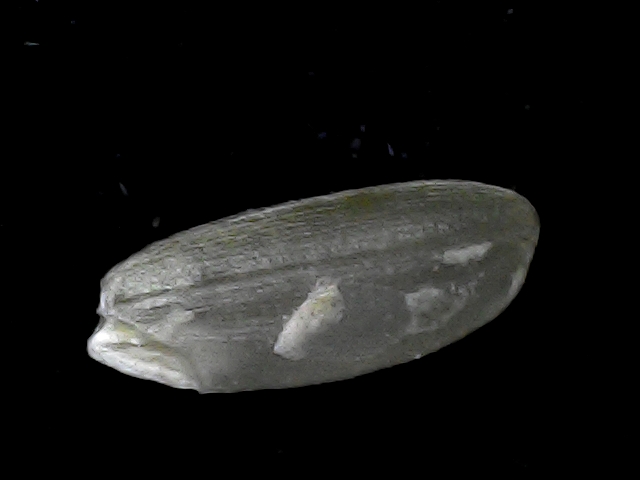
Rice variety: BD93